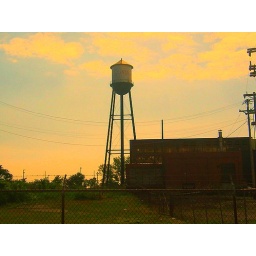
The last early 1900's Tin Man water tower in Columbus Ohio. 5th STreet, Columbus. COmments APpreciated!